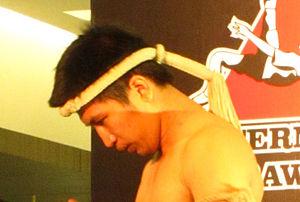
Pour les Nak Muay, la tête est la partie la plus sensible du corps humain, le Mongkon est donc censé protéger cette partie du corps.